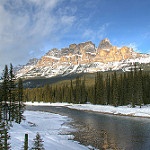
Label: mountain